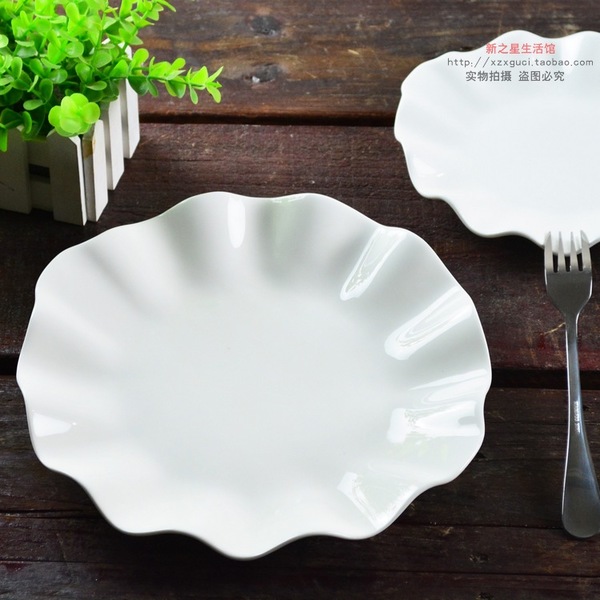
Label: trash